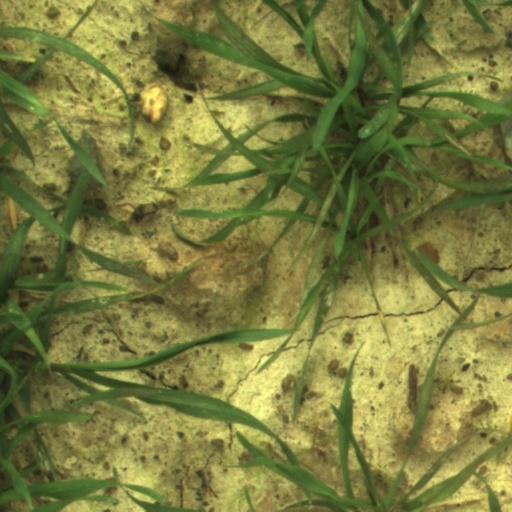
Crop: wheat